Parang, Maguindanao del Norte

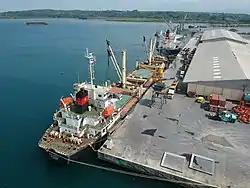
Polloc Port

Tricycles are the main modes of public transport in the municipality. Several shuttle vans and PUJs provide regular trips to Cotabato City and other municipalities.